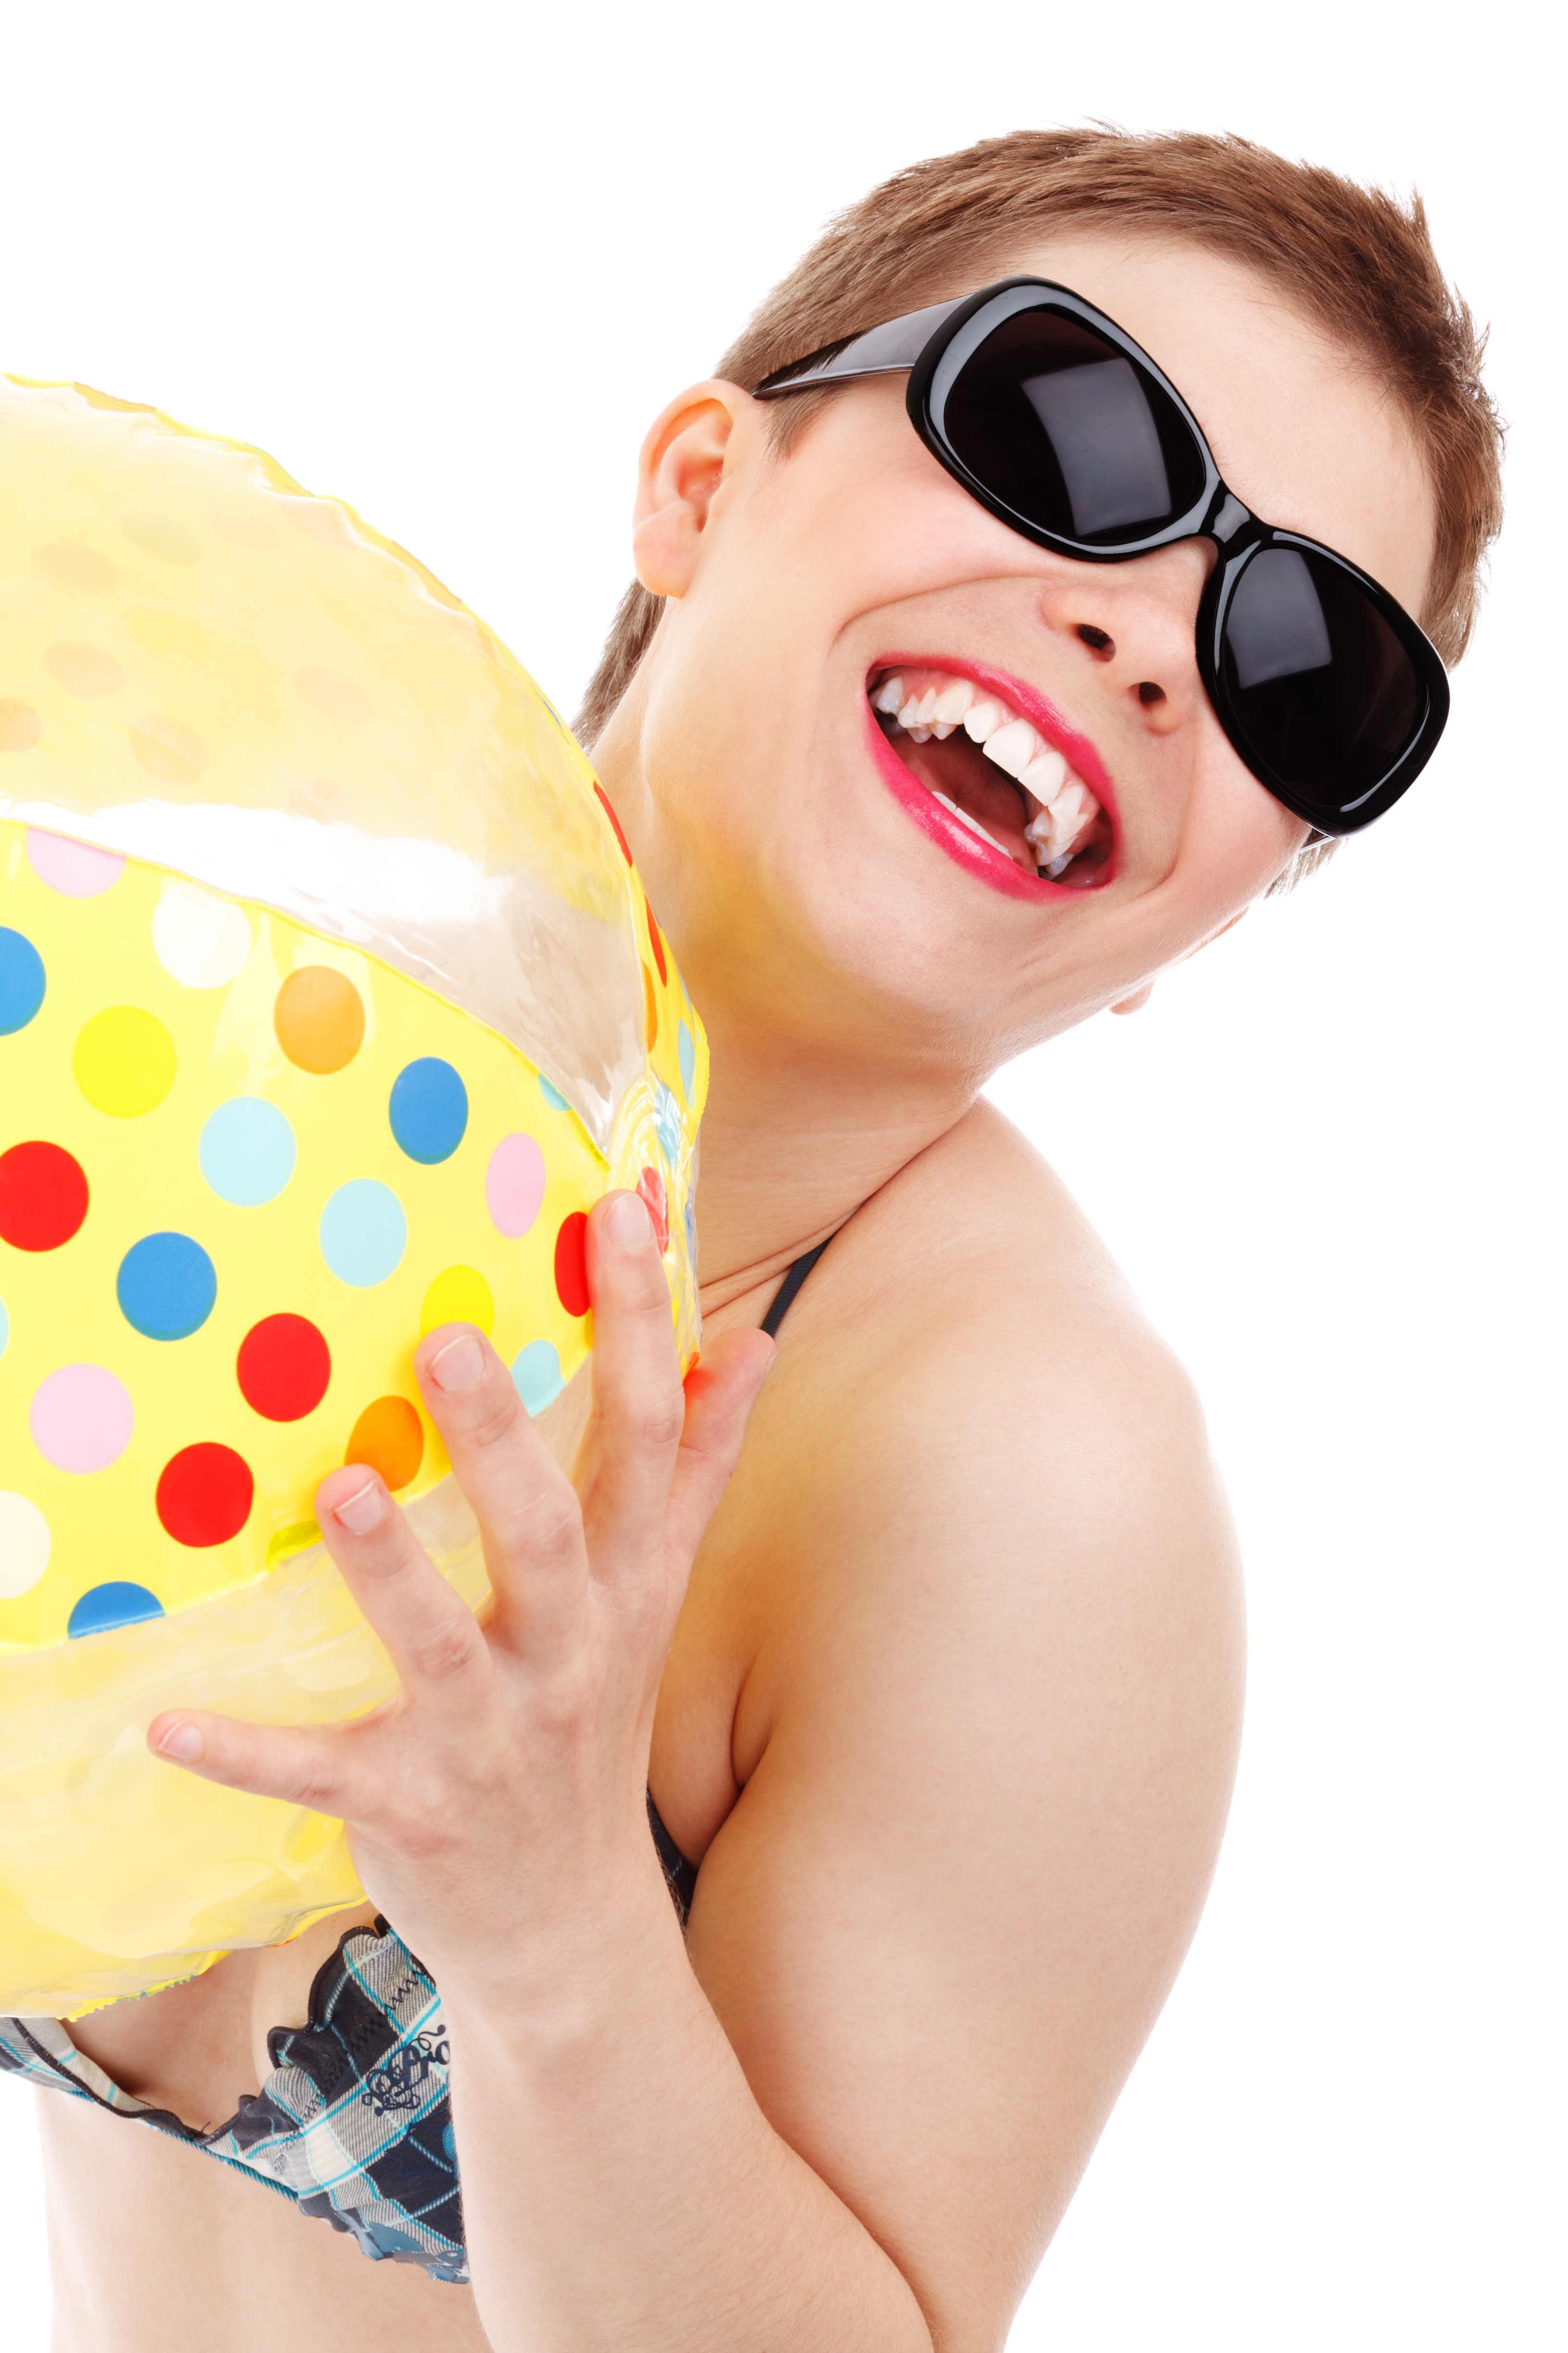
hand, beach, suit, people, girl, woman, isolated, summer, female, swim, young, finger, food, playing, toy, hairstyle, smiling, bikini, mouth, human body, face, eating, nose, fun, happy, glasses, head, ball, joy, pretty, organ, sense, vision care, human action